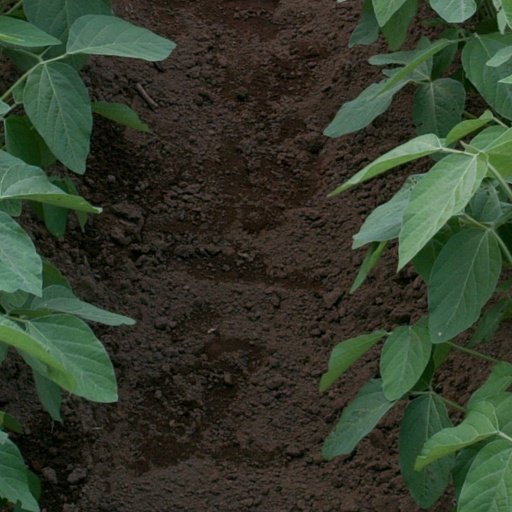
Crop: soybean